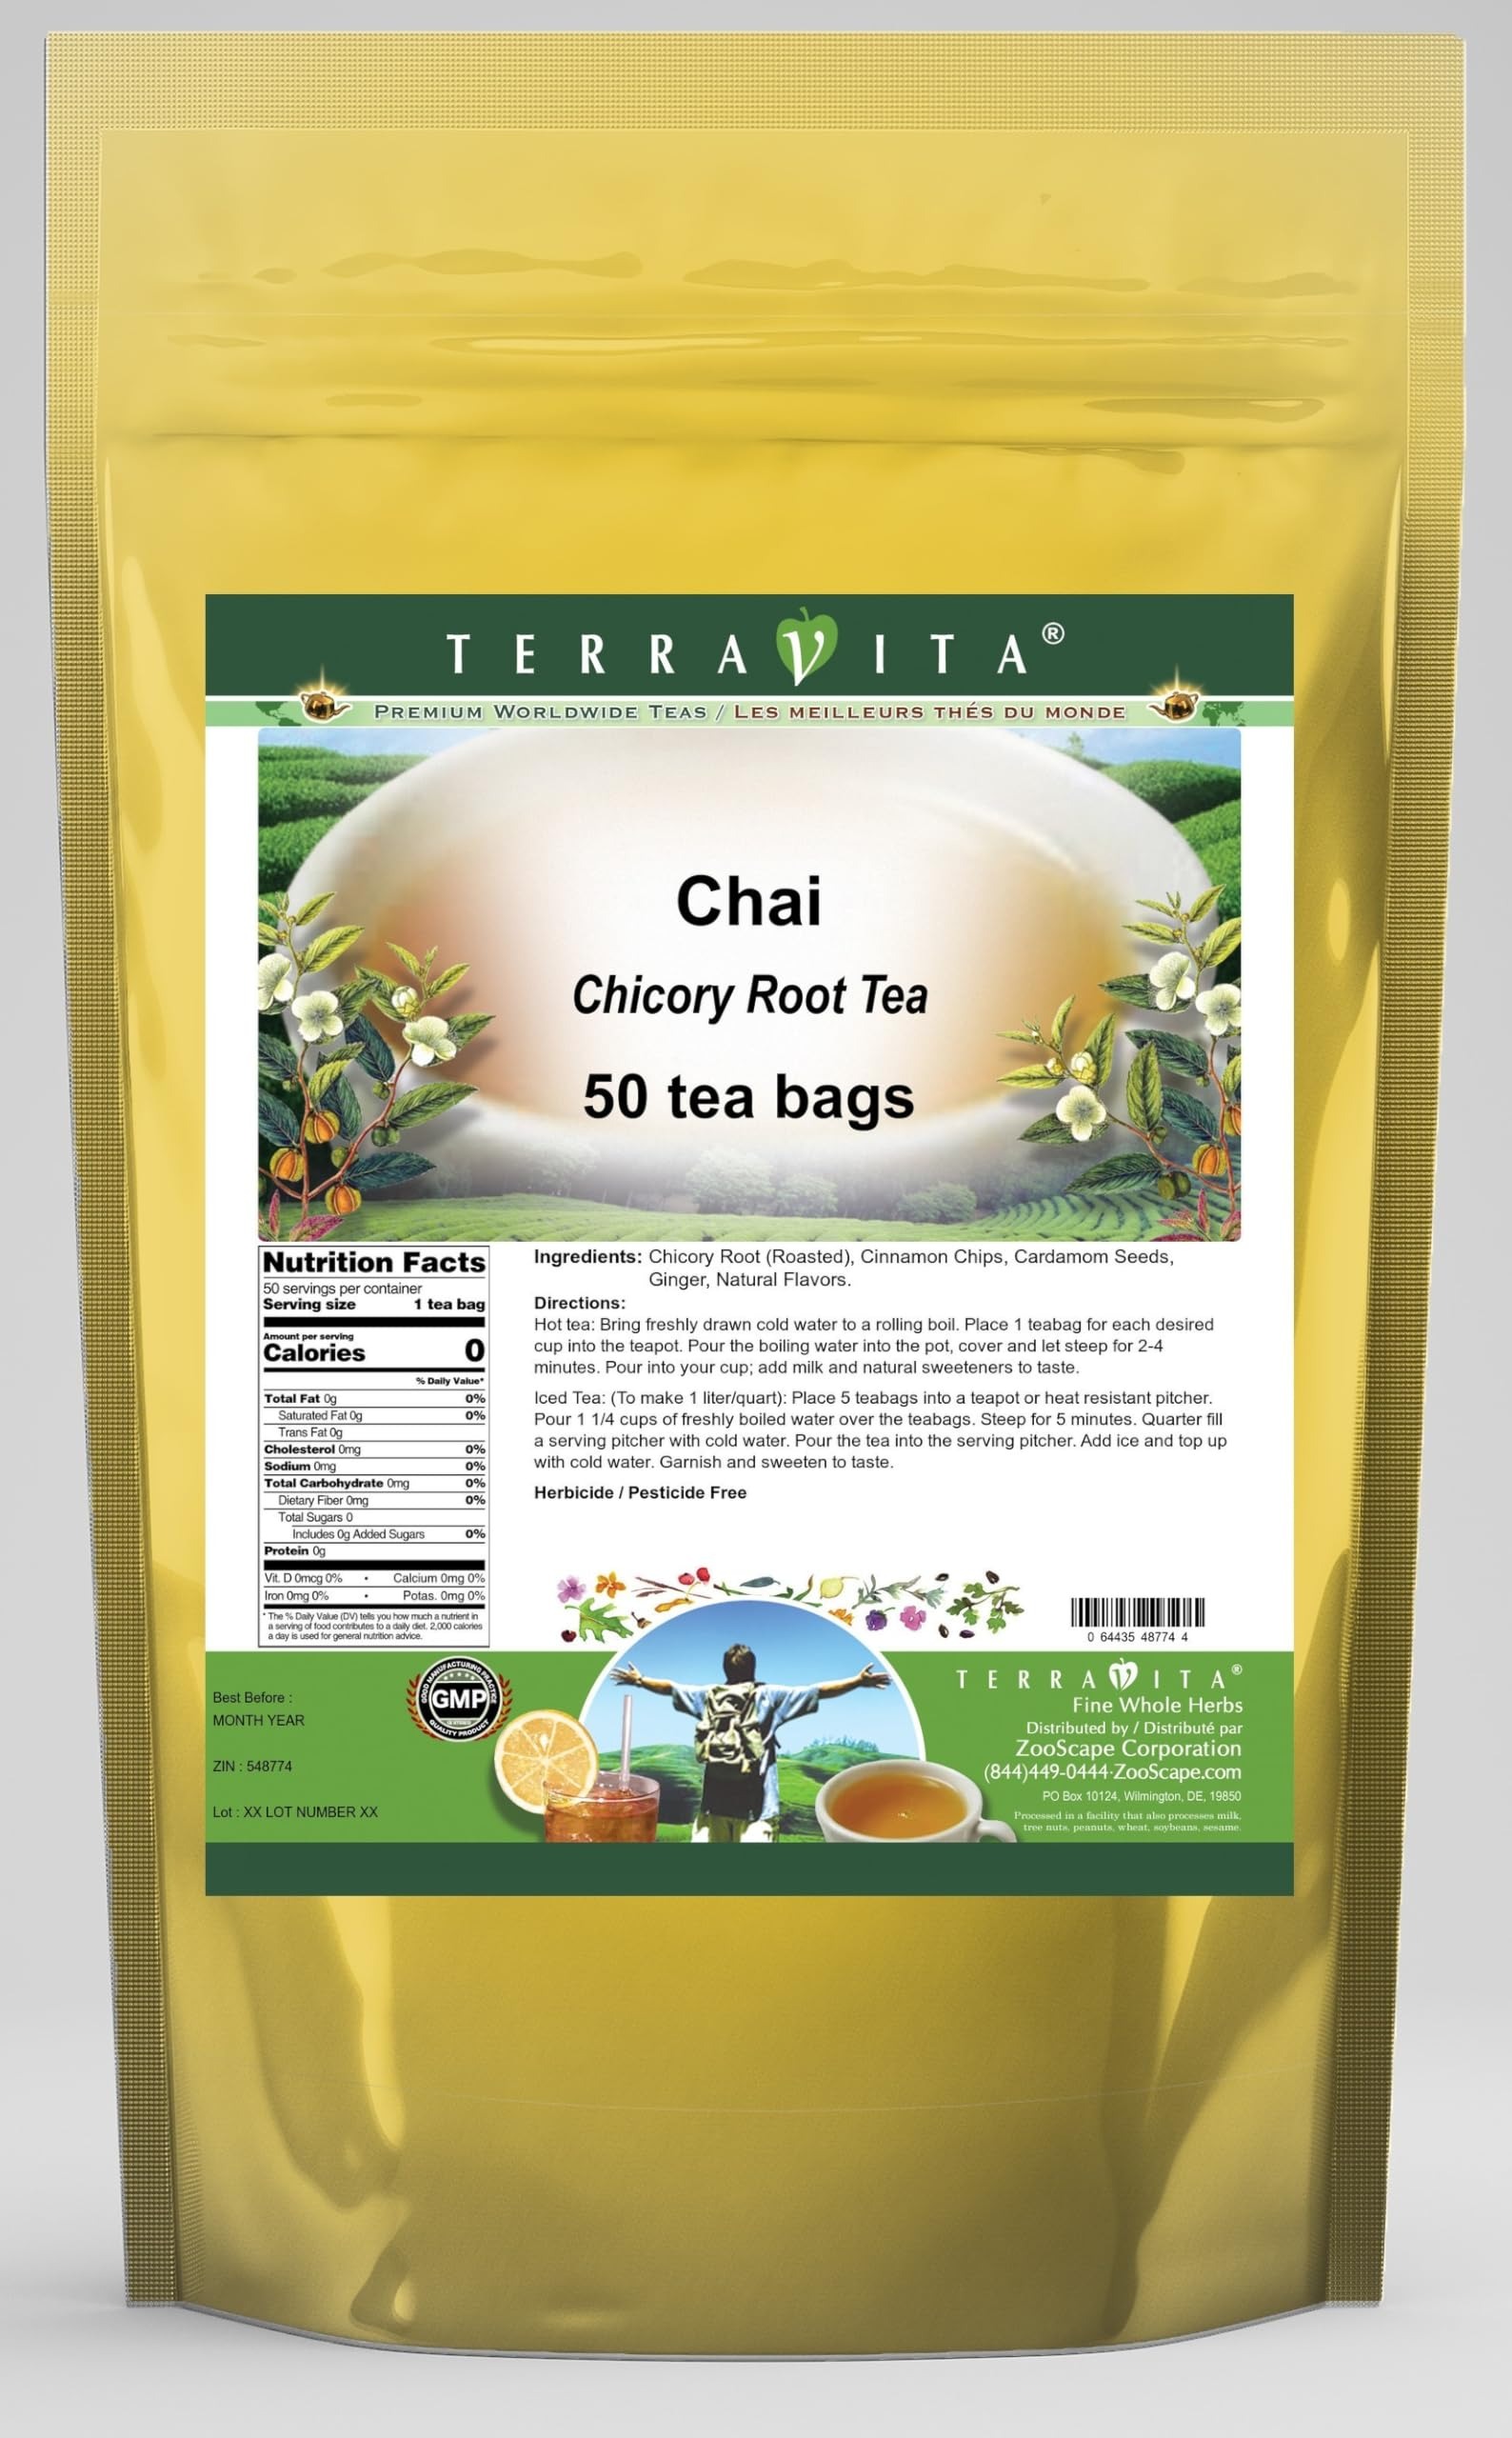
Item Name: Chai Chicory Root Tea (50 tea bags, ZIN: 548774)
Bullet Point 1: Our Chai Chicory Root tea is a delicious flavored Chicory Root coffee alternative with Cinnamon Chips, Cardamom Seeds and Ginger that you will really enjoy! The unique and caffeine-free Chai aroma and taste is a delight! - Ingredients: Chicory Root, Cinnamon Chips, Cardamom Seeds, Ginger and Natural Chai Flavor.
Bullet Point 2: No fillers.
Bullet Point 3: Manufacturer: TerraVita
Bullet Point 4: Size: 50 tea bags
Bullet Point 5: Chicory Root Tea Bags - Packed in a convenient upright pouch!
Product Description: Our Chai Chicory Root tea is a delicious flavored Chicory Root coffee alternative with Cinnamon Chips, Cardamom Seeds and Ginger that you will really enjoy! The unique and caffeine-free Chai aroma and taste is a delight! - Ingredients: Chicory Root, Cinnamon Chips, Cardamom Seeds, Ginger and Natural Chai Flavor. - Hot tea brewing method: Bring freshly drawn cold water to a rolling boil. Place 1 teabag for each desired cup into the teapot. Pour the boiling water into the pot, cover and let steep for 2-4 minutes. Pour into your cup; add milk and natural sweeteners to taste. - Iced tea brewing method: (To make 1 liter/quart): Place 5 teabags into a teapot or heat resistant pitcher. Pour 1 1/4 cups of freshly boiled water over the teabags. Steep for 5 minutes. Quarter fill a serving pitcher with cold water. Pour the tea into the serving pitcher. Add ice and top up with cold water. Garnish and sweeten to taste. - TerraVita is an exclusive line of premium-quality, natural source products that use only the finest, purest and most potent ingredients found around the world. TerraVita is hallmarked by the highest possible standards of purity, potency, stability and freshness. All of our products are prepared with the highest elements of quality control, from raw materials through the entire manufacturing process, up to and including the moment that the bottles or bags are sealed for freshness and shipped out to you. Our highest possible standards are certified by independent laboratories and backed by our personal guarantee. - TerraVita exists to meet and ensure your family's health and wellness without the harmful effects of chemicals and health products. We strive to make all of our products affordable and reliable and are constantly searching the market to maintain our afforda
Value: 50.0
Unit: Count

Price: 23.36